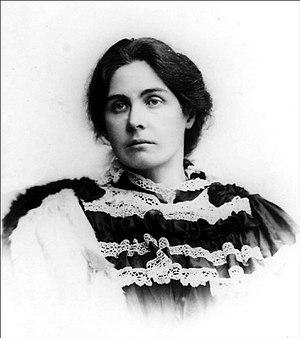
Constance Lloyd, journaliste et féministe, est surtout connue comme l'épouse d'Oscar Wilde, née à Londres, Angleterre, le 2 janvier 1858 et décédée à Gênes, Italie, des suites d'une intervention chirurgicale, le 7 avril 1898.